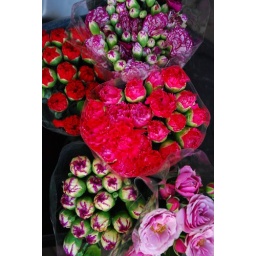
bird street and flower market, in hk